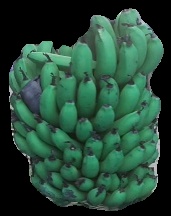
Variety: pachbale
Grade: grade2